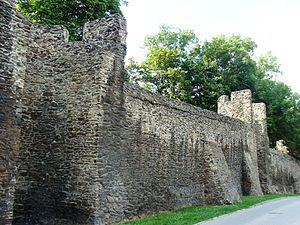
Dzierżoniów [dʑerˈʐɔnʲuf] est une ville de Pologne, dans la voïvodie de Basse-Silésie. Elle s'est située de 1975 à 1998 dans la voïvodie de Wałbrzych. Elle est la capitale du powiat de Dzierżoniów.